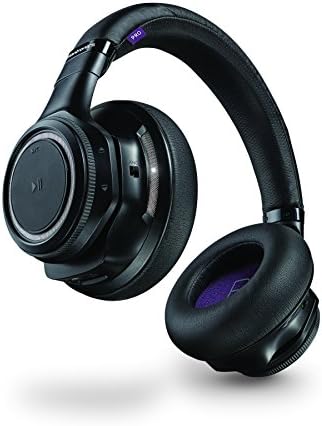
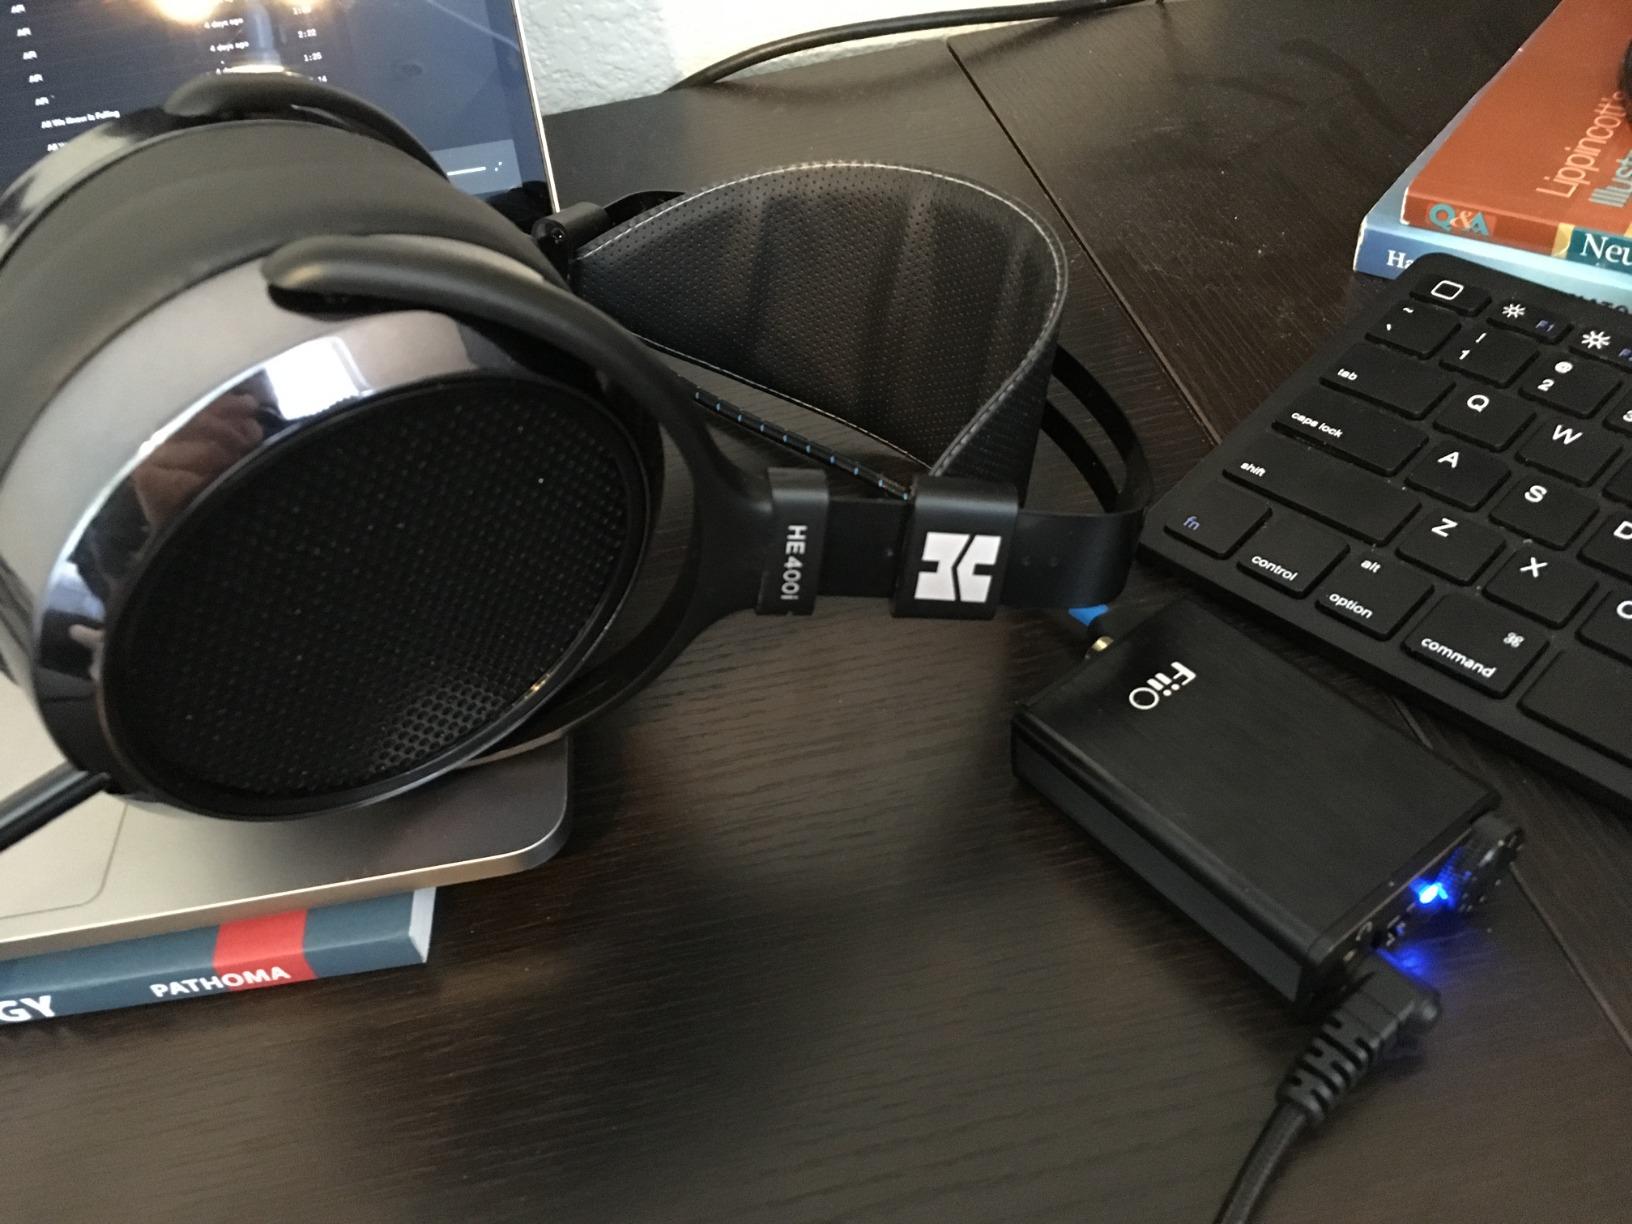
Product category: headphones
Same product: no